Bryophyte

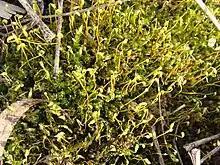
Mosses are one group of bryophytes.

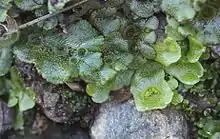
Liverworts are included in the bryophyte group

Traditionally, all living land plants without vascular tissues were classified in a single taxonomic group, often a division (or phylum). The term "Bryophyta" was first suggested by Braun in 1864. As early as 1879, the term Bryophyta was used by German bryologist Wilhelm Schimper to describe a group containing all three bryophyte clades (though at the time, hornworts were considered part of the liverworts). G.M. Smith placed this group between Algae and Pteridophyta. Although a 2005 study supported this traditional monophyletic view, by 2010 a broad consensus had emerged among systematists that bryophytes as a whole are not a natural group (i.e., are paraphyletic). However, a 2014 study concluded that these previous phylogenies, which were based on nucleic acid sequences, were subject to composition biases, and that, furthermore, phylogenies based on amino acid sequences suggested that the bryophytes are monophyletic after all. Since then, partially thanks to a proliferation of genomic and transcriptomic datasets, almost all phylogenetics studies based on nuclear and chloroplastic sequences have concluded that the bryophytes form a monophyletic group. Nevertheless, phylogenies based on mitochondrial sequences fail to support the monophyletic view.